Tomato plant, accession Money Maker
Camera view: tilt-top (135 deg); turntable rotation: 270 degrees
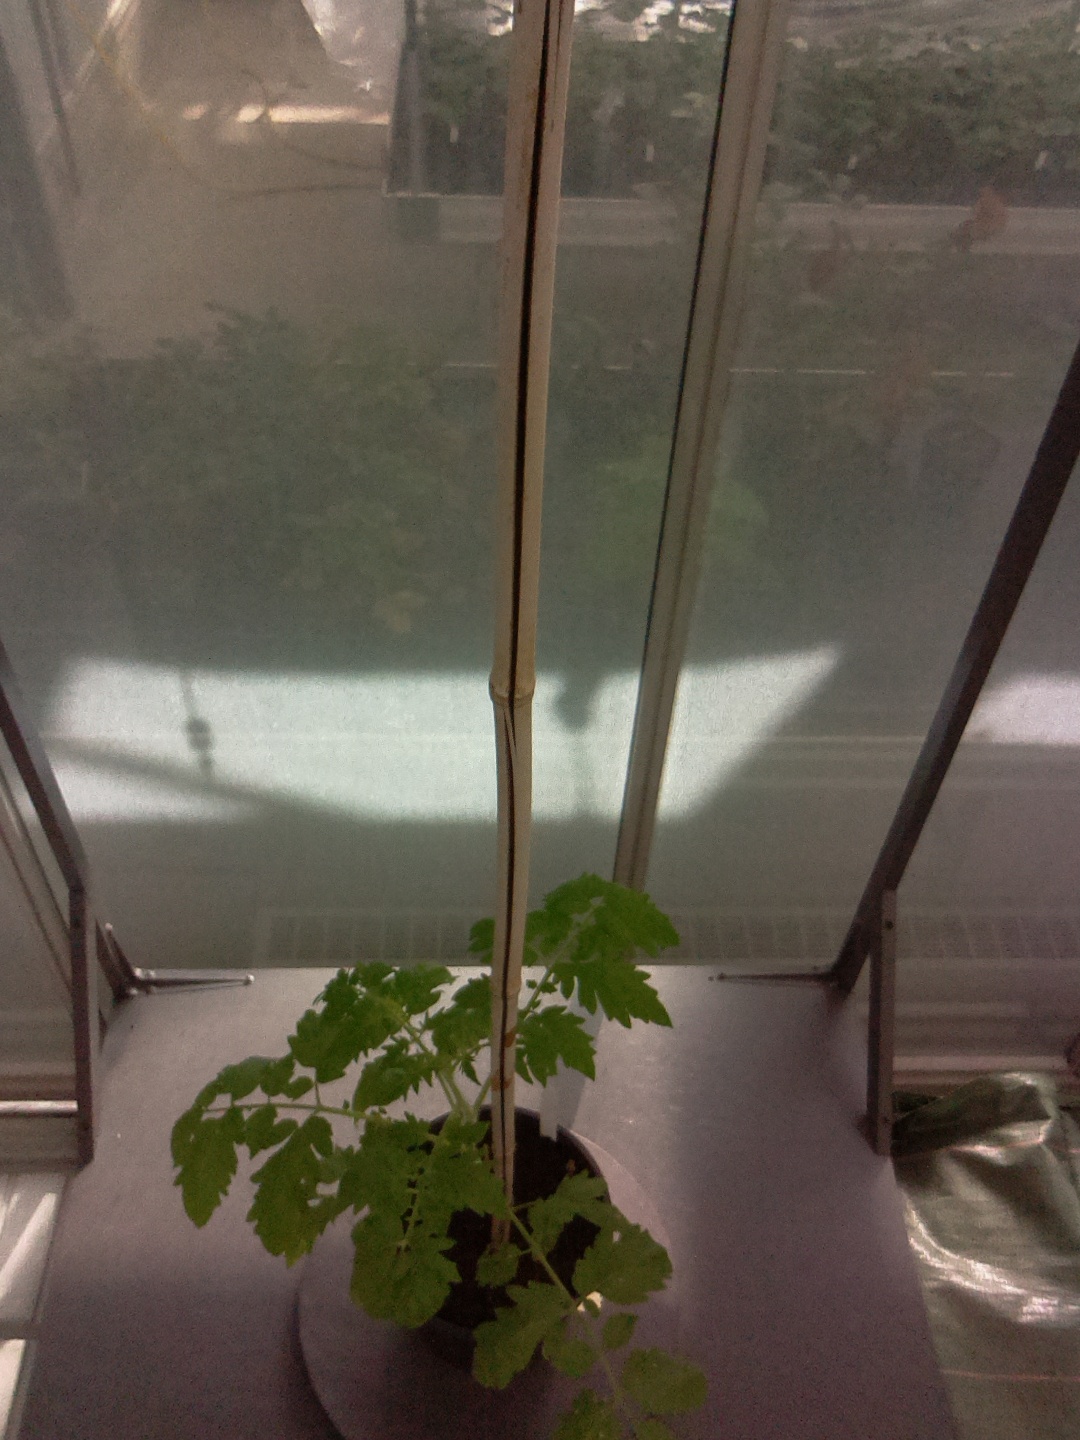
BBCH growth stage 14: 8 of true leaves visible